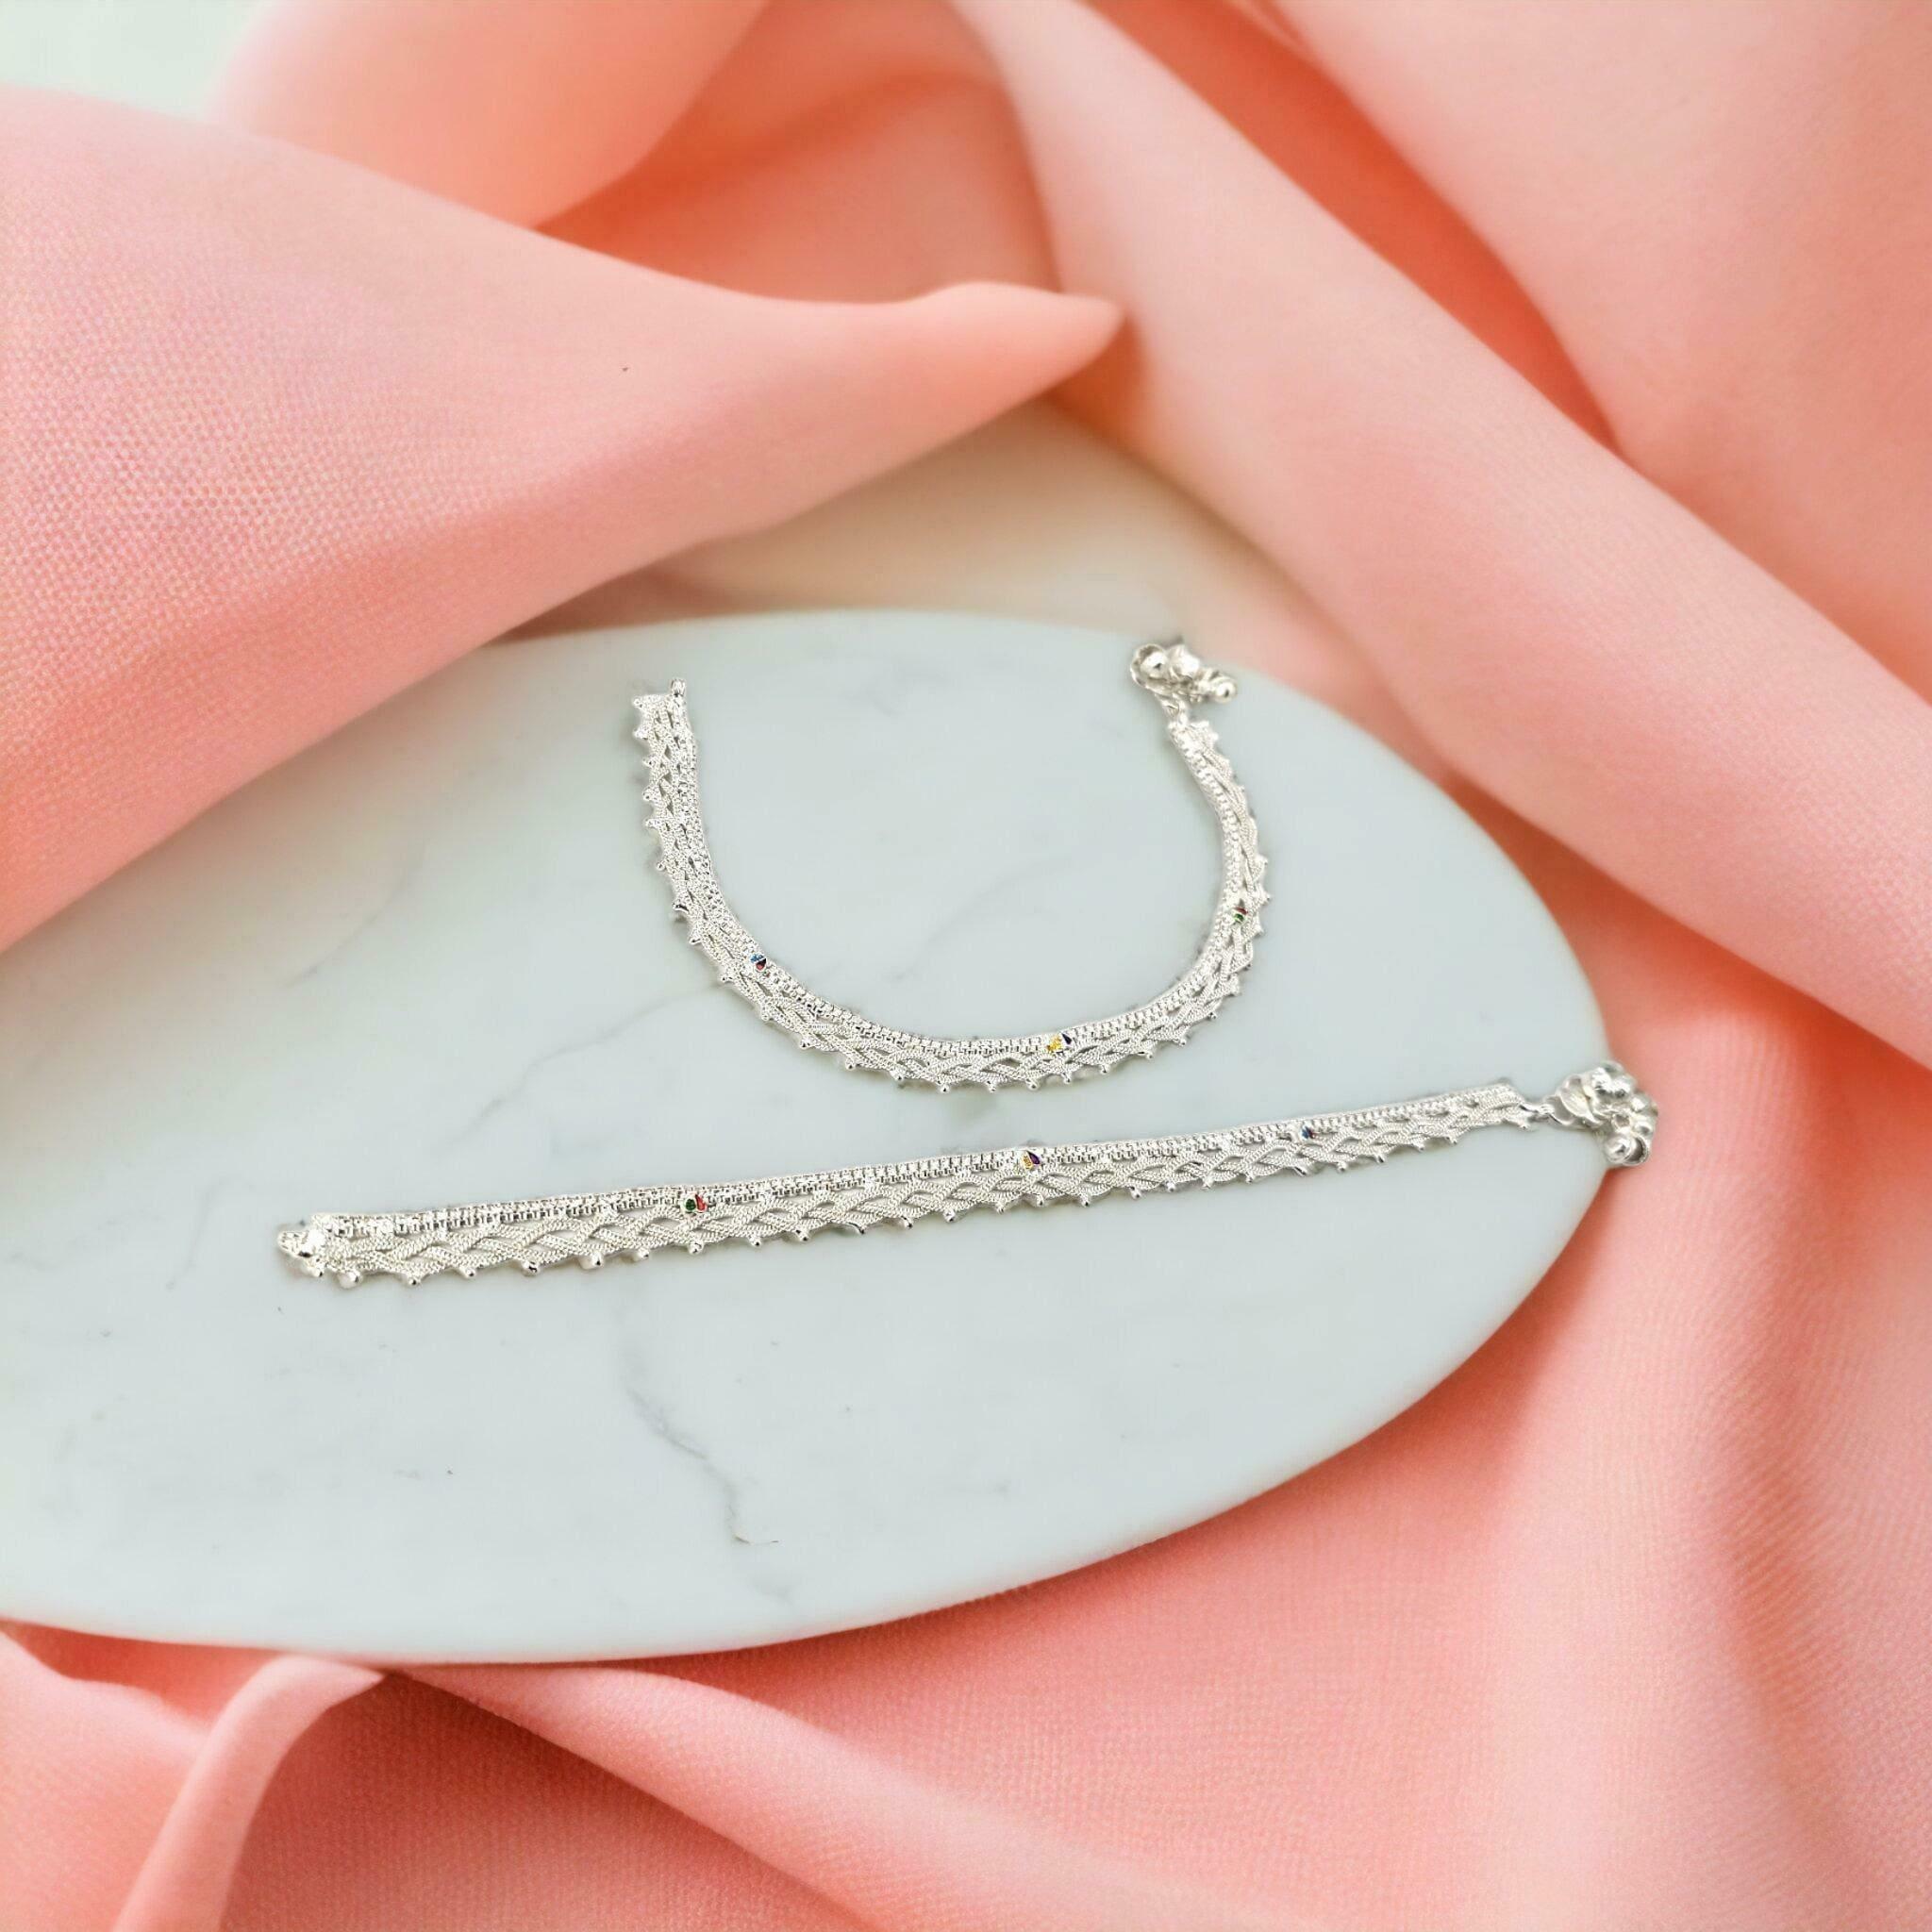
BR Ornaments A484 Alloy Anklet (Pack of 2)
Type: Anklet
Brand: BR Ornaments
Price: Rs. 259
A484 Alloy Anklet (Pack of 2)